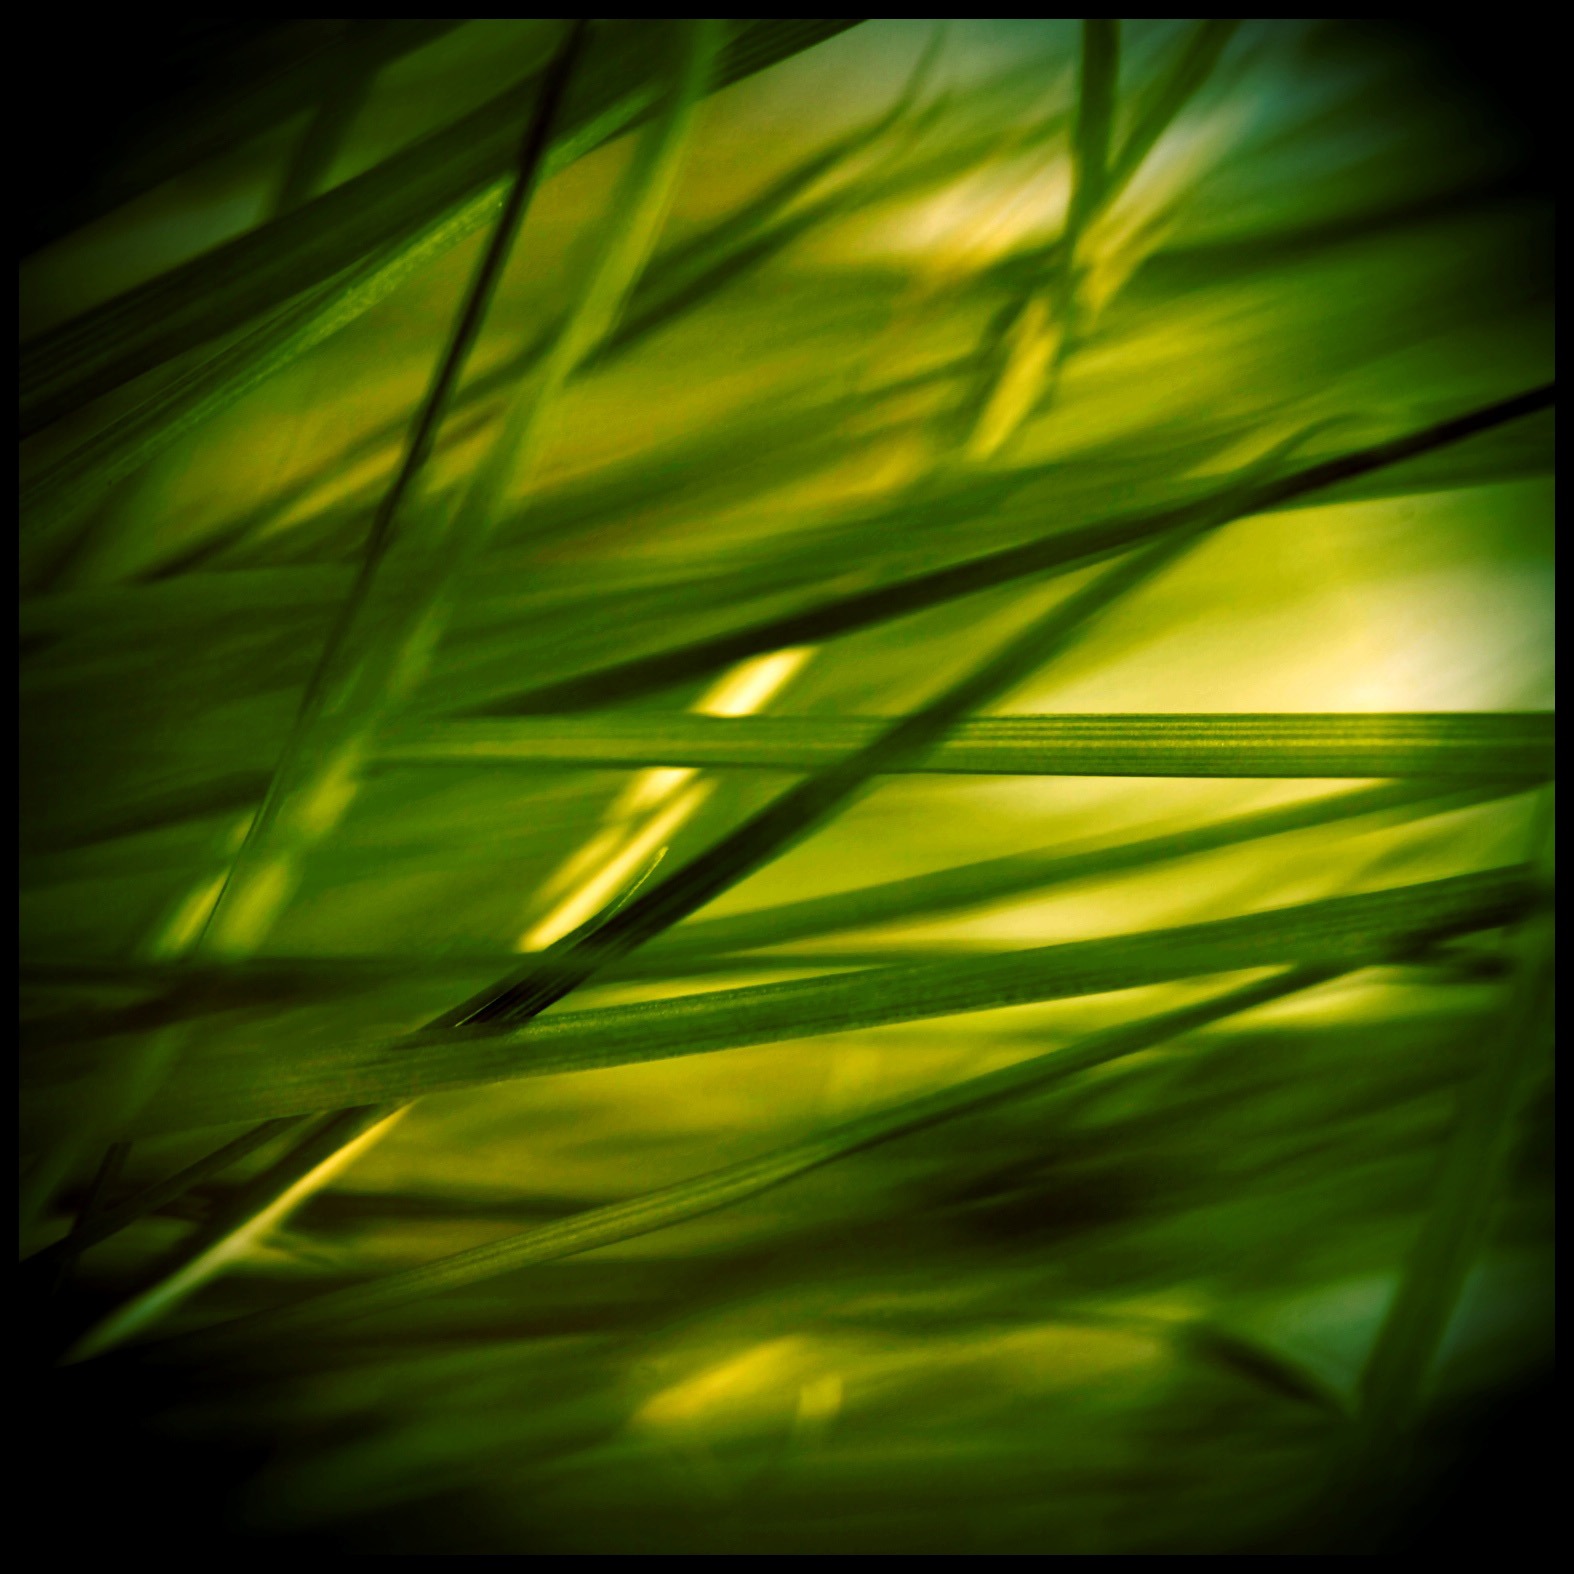
tree, nature, grass, branch, light, plant, sun, night, sunlight, leaf, flower, atmosphere, stone, reed, line, green, reflection, darkness, yellow, circle, shape, grasses, macro photography, plant stem, computer wallpaper, arecales